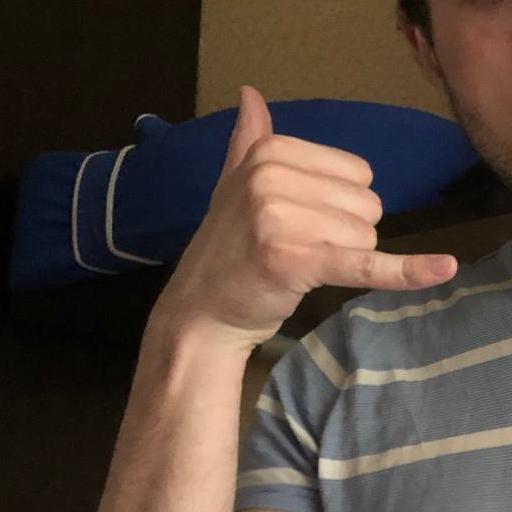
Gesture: call